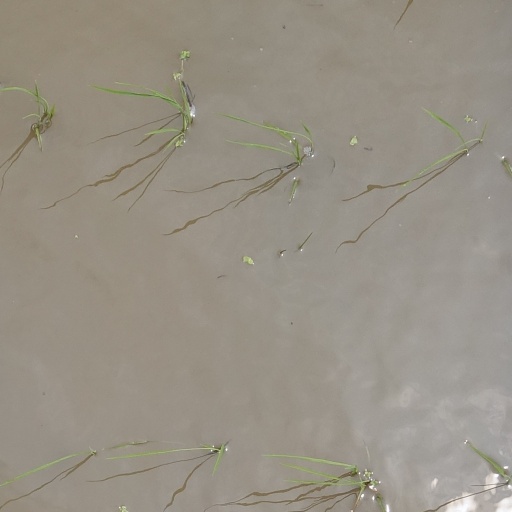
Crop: rice